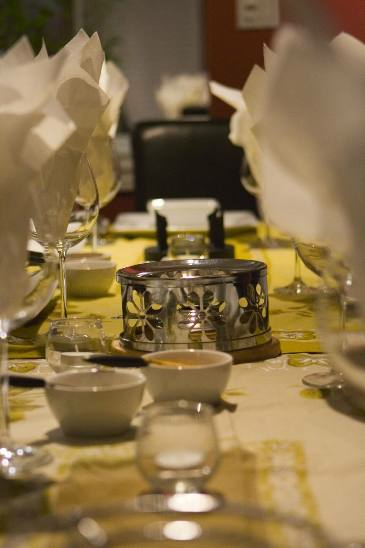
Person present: No